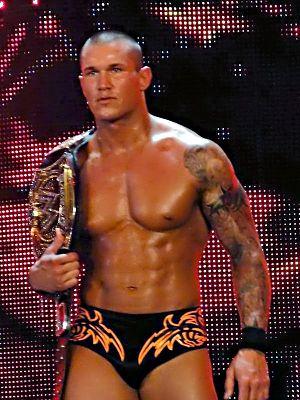
John Felix Anthony Cena Junior, né le 23 avril 1977 à West Newbury, Massachusetts, est un catcheur et acteur américain. Il travaille actuellement à la World Wrestling Entertainment en tant qu'agent libre.
Randal Keith Orton né le 1ᵉʳ avril 1980 à Knoxville est un catcheur et un acteur américain. Il travaille actuellement à la World Wrestling Entertainment, dans la division Raw.